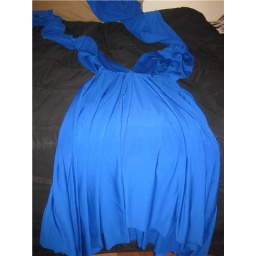
The VS convertible dress in cobalt :) LOVE IT